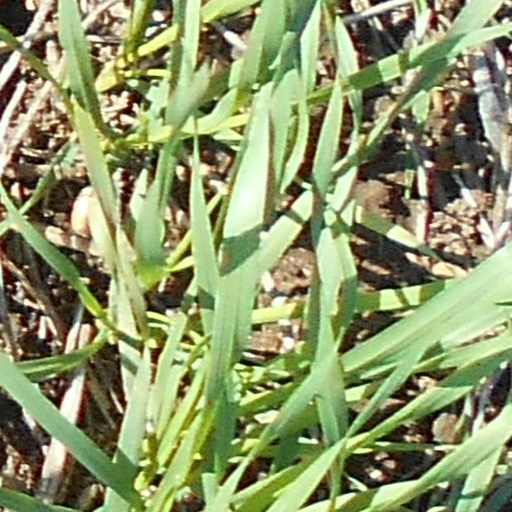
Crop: wheat